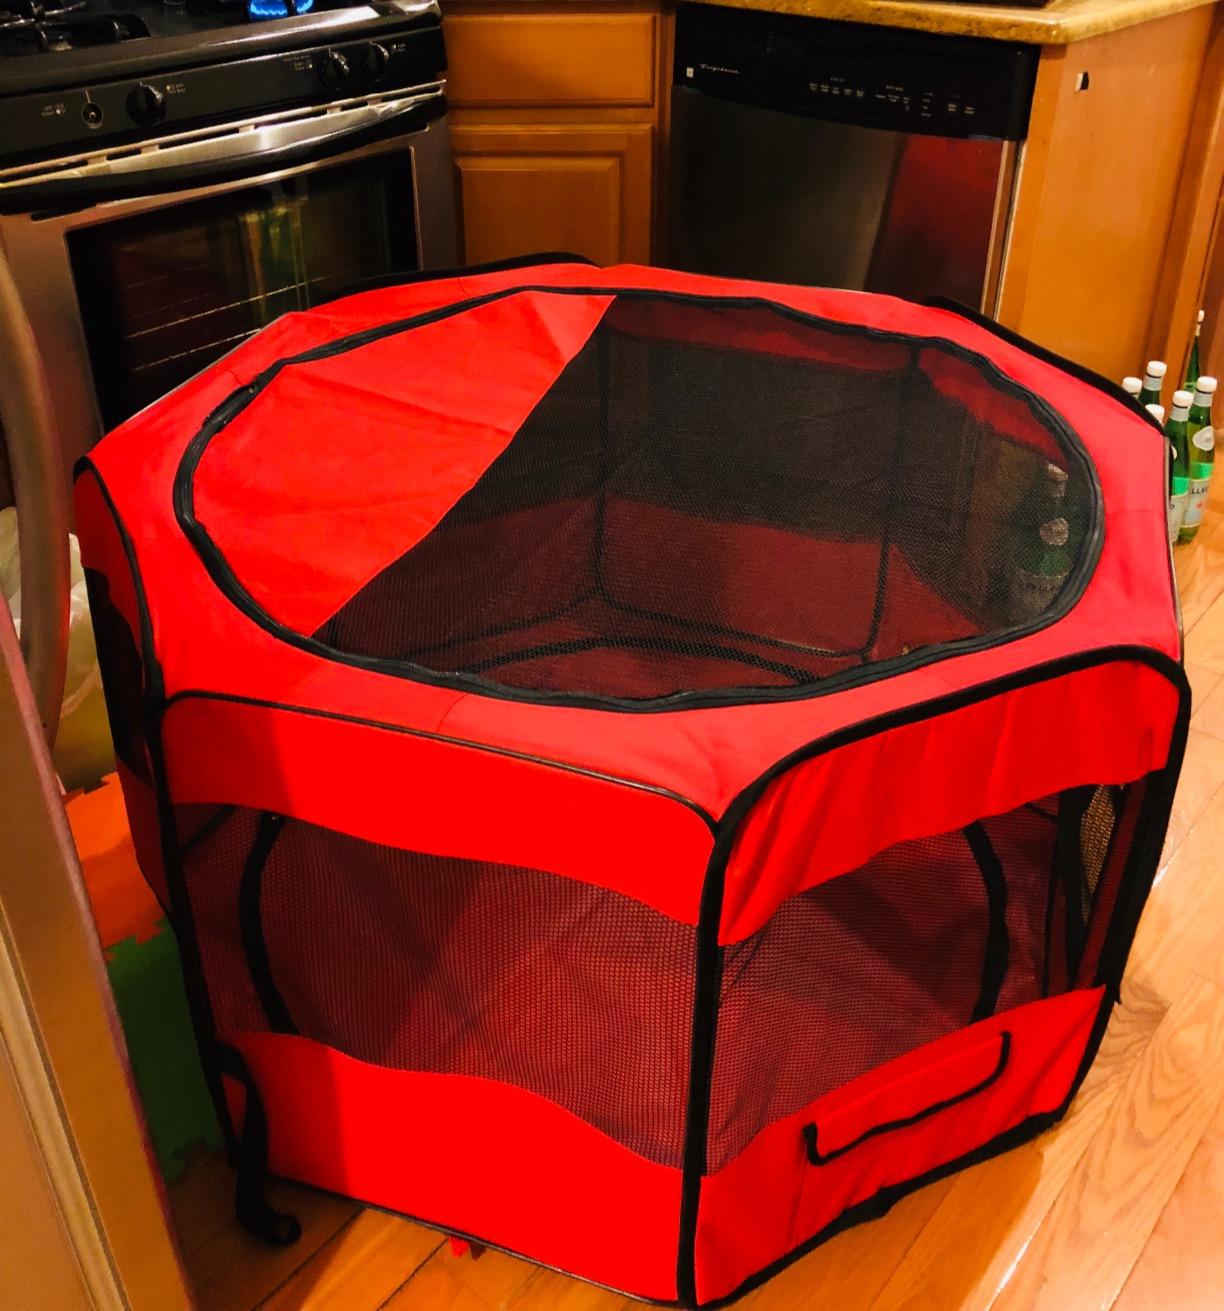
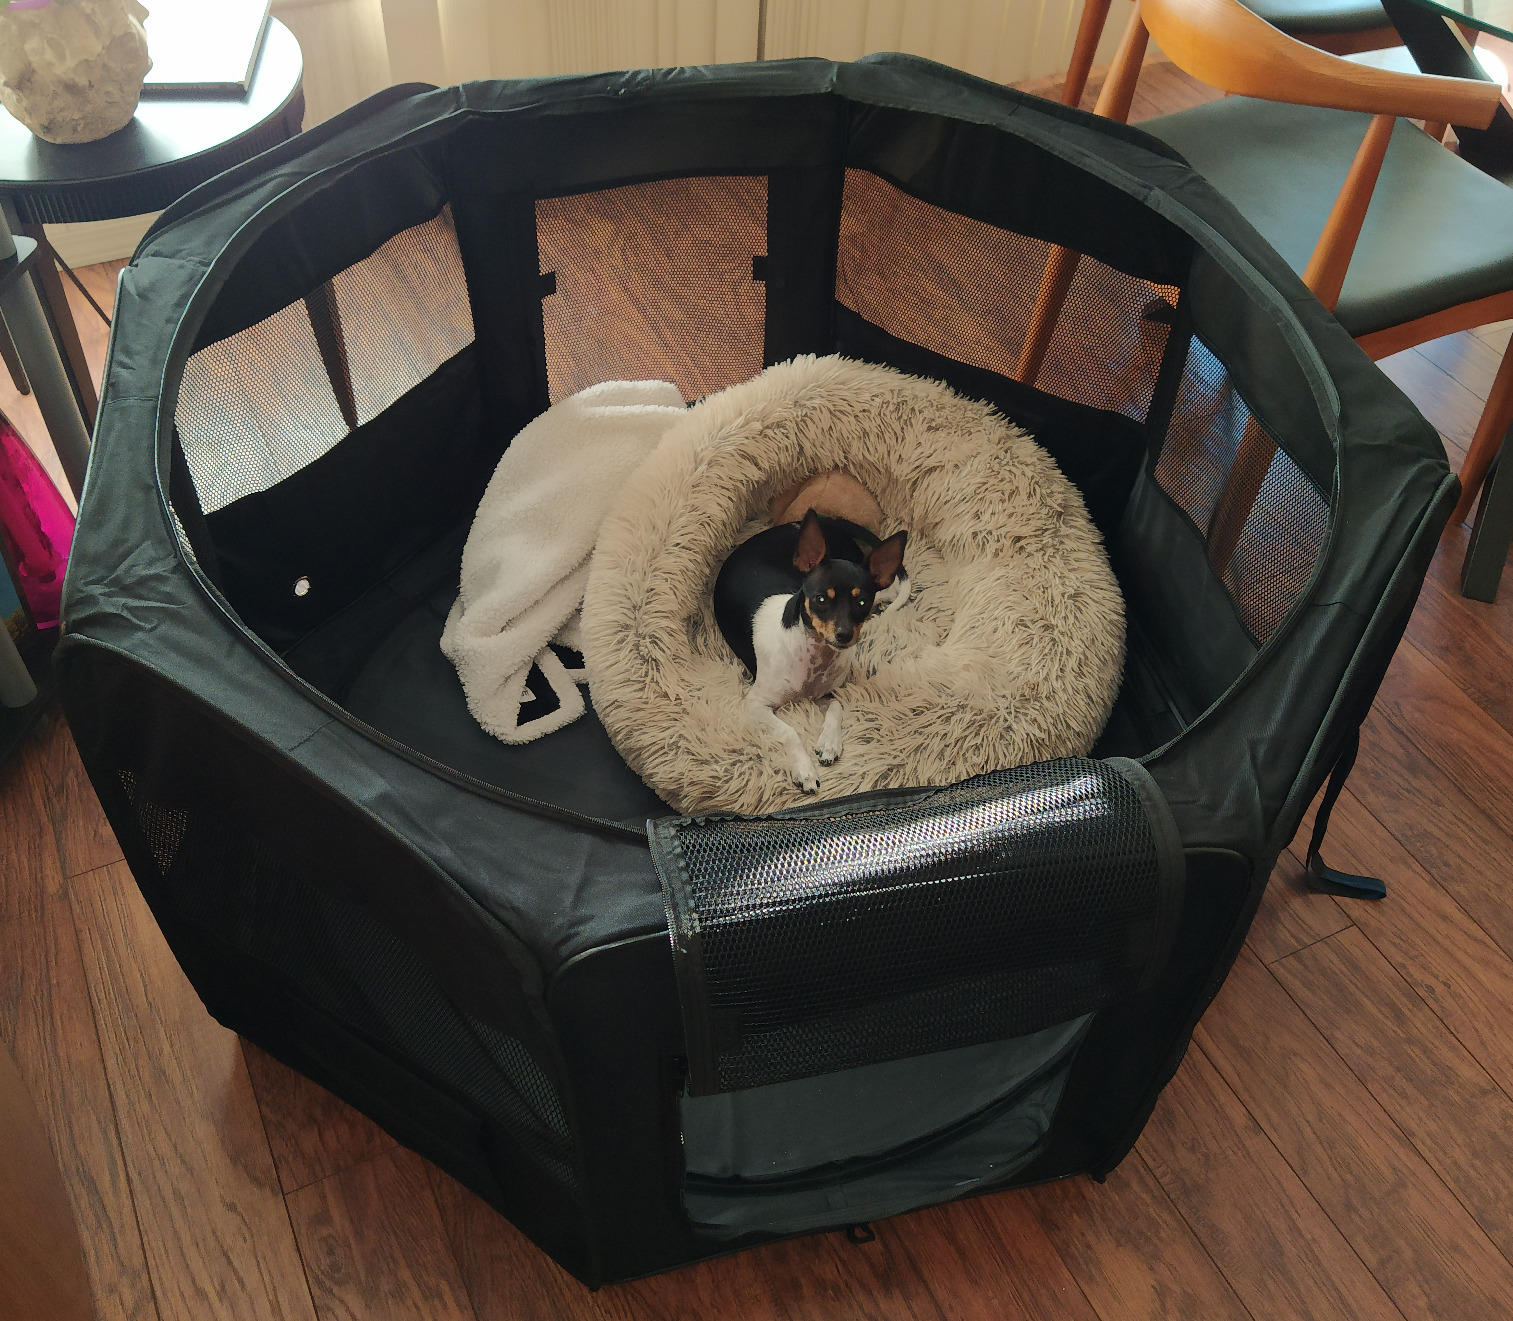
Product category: items_kennel
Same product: no